Brian Eaton

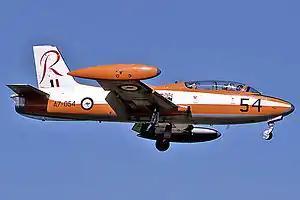
Side view of two-seat, single-engined military jet in flight, wheels down

Promoted to air vice-marshal, Eaton became Deputy Chief of the Air Staff in 1966. In December that year, with Australian Caribou transports and Iroquois helicopters already serving in Vietnam, Eaton advocated building up the RAAF's "sharp end" there, increasing air support for ground troops. He preferred deploying Sabre or Mirage fighters rather than the mooted Canberra bombers, which he saw as more suitable for a strategic role. Above all, he accepted the "domino theory" and believed that if Australia did not aid South Vietnam, "we'd lose the lot". In the event, Canberras were despatched rather than fighters. In 1967, Eaton became the last AOC of No. 224 Group RAF under the British Far East Air Force (FEAF) in Singapore, as permanent squadrons were dropped from its strength. This reorganisation led to him taking over as chief of staff at Headquarters FEAF the following year. In this capacity, he was appointed a Companion of the Order of the Bath (CB) in the 1969 Queen's Birthday Honours.